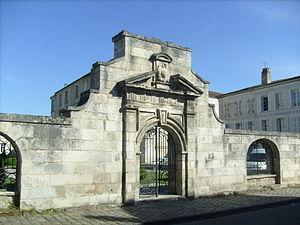
Vestiges de la chapelle des Jésuites de Saintes
L'histoire du département de la Charente-Maritime, en tant qu'entité administrative, commence le 22 décembre 1789 par un décret de l'Assemblée constituante. Ce dernier n'entre cependant en vigueur que quelques mois plus tard, le 4 mars 1790. Fondé sur des considérations géographiques — le cours inférieur de la Charente — le département est alors nommé « Charente-Inférieure », appellation conservée jusqu'en 1941, date à laquelle il prendra le nom de « Charente-Maritime », dénomination soulignant sa situation sur le littoral atlantique.